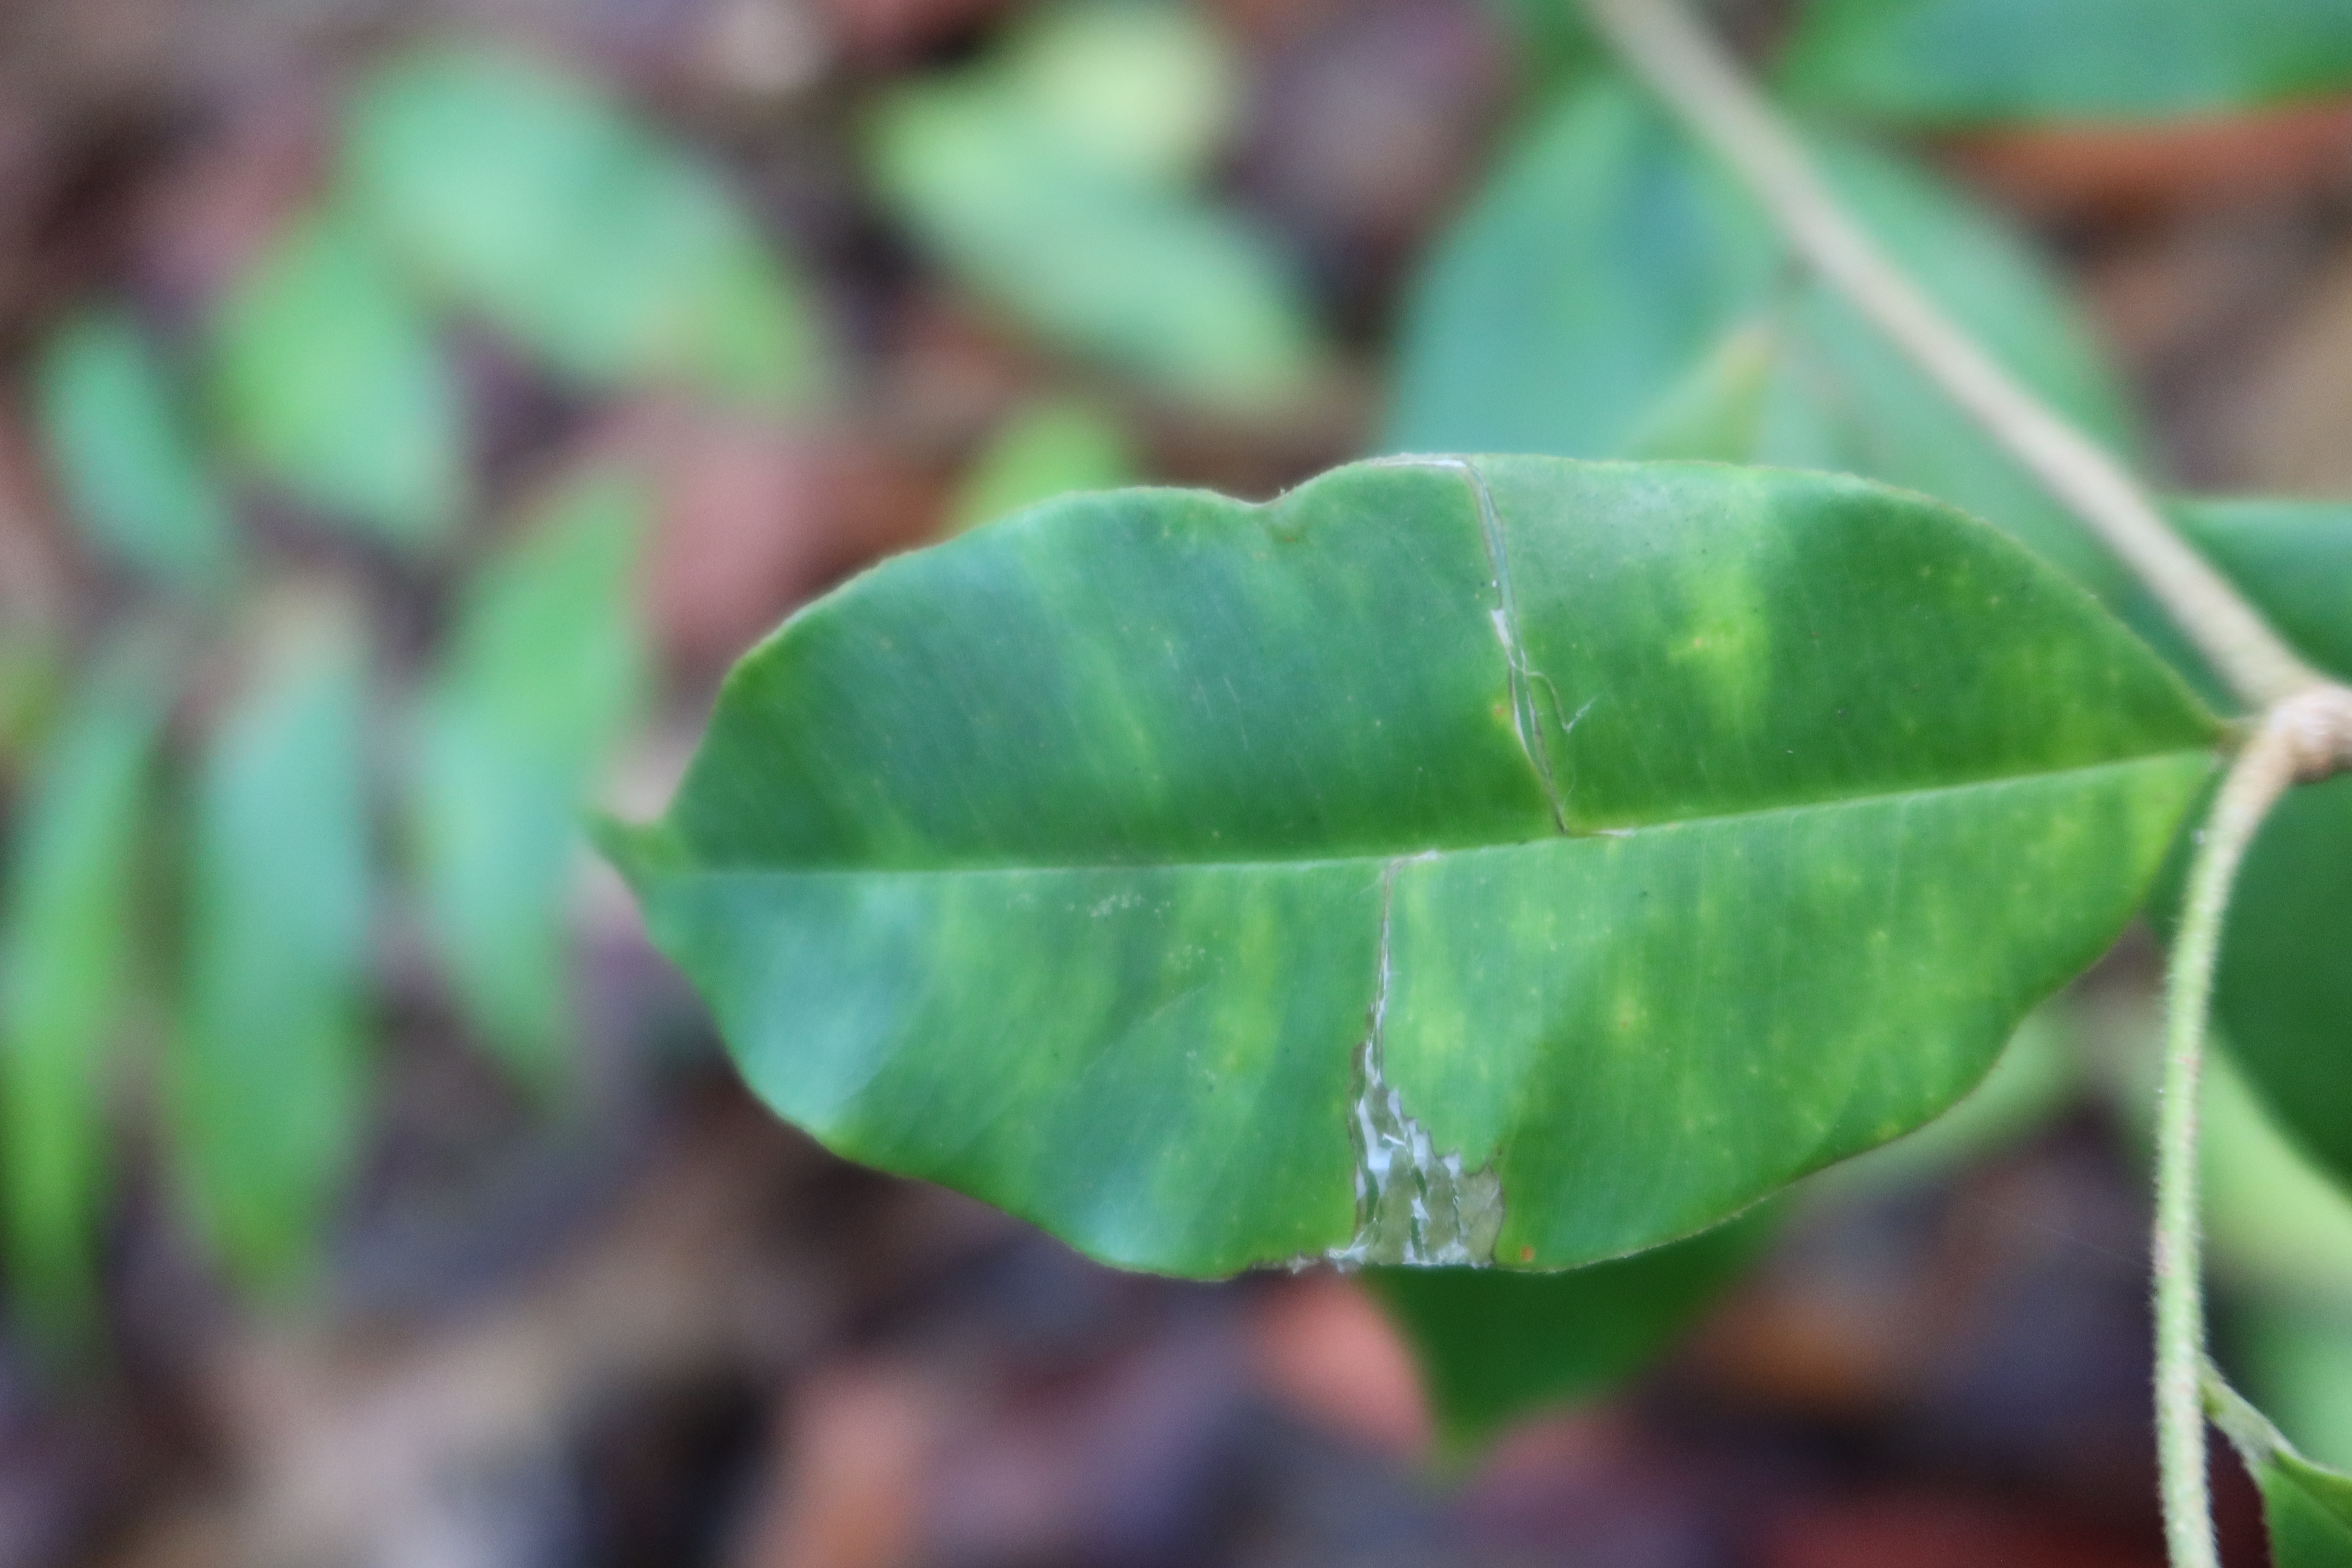
Label: Mosaic Viruses